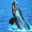
Label: whale